Islam in Metro Detroit

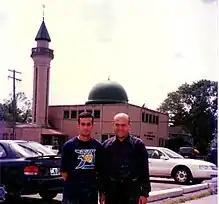
The Islamic Center of America original 1963 mosque in Detroit is pictured in the background in 2002.

The character changed in Detroit's Islam in the 1970s when the conversions of the members of the Nation of Islam to mainstream Islam took place, and when immigration from India, southern Lebanon, Pakistan, and Palestine occurred. B. D. Singleton of the California State University, San Bernardino wrote that the older Muslim population were often "marginalized or shut out of" institutions they themselves had created.